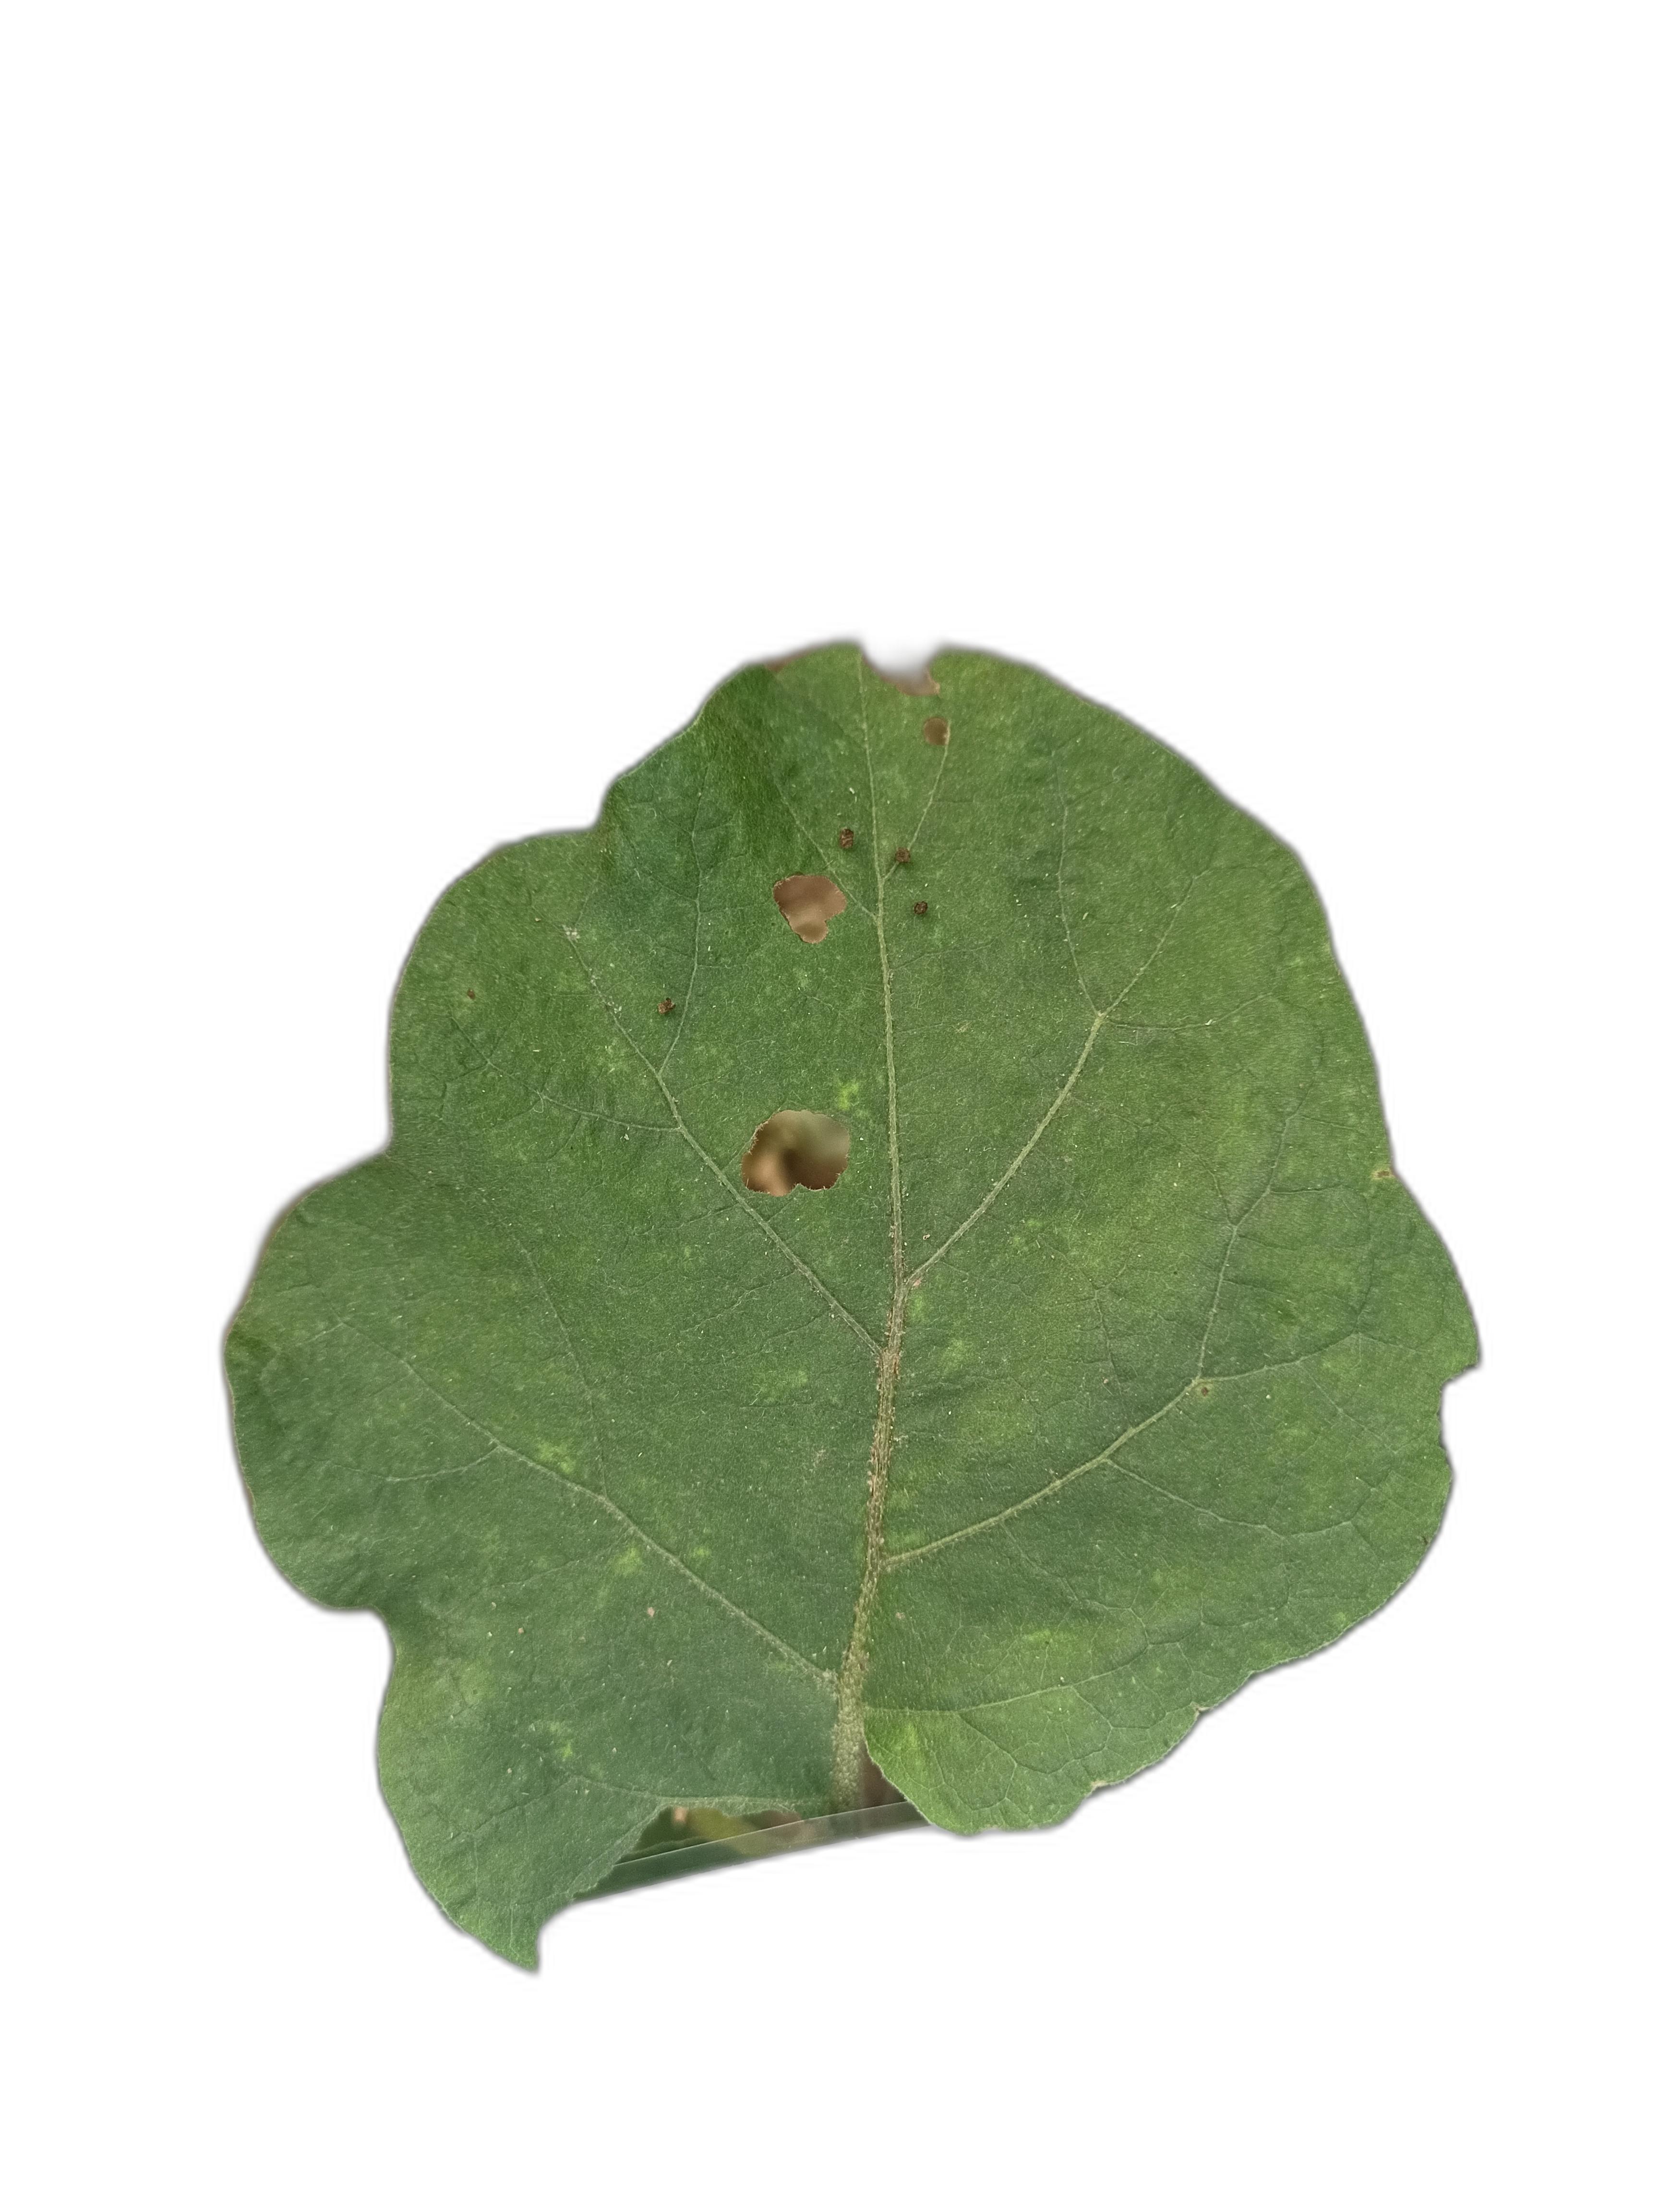
Label: Insect Pest Disease